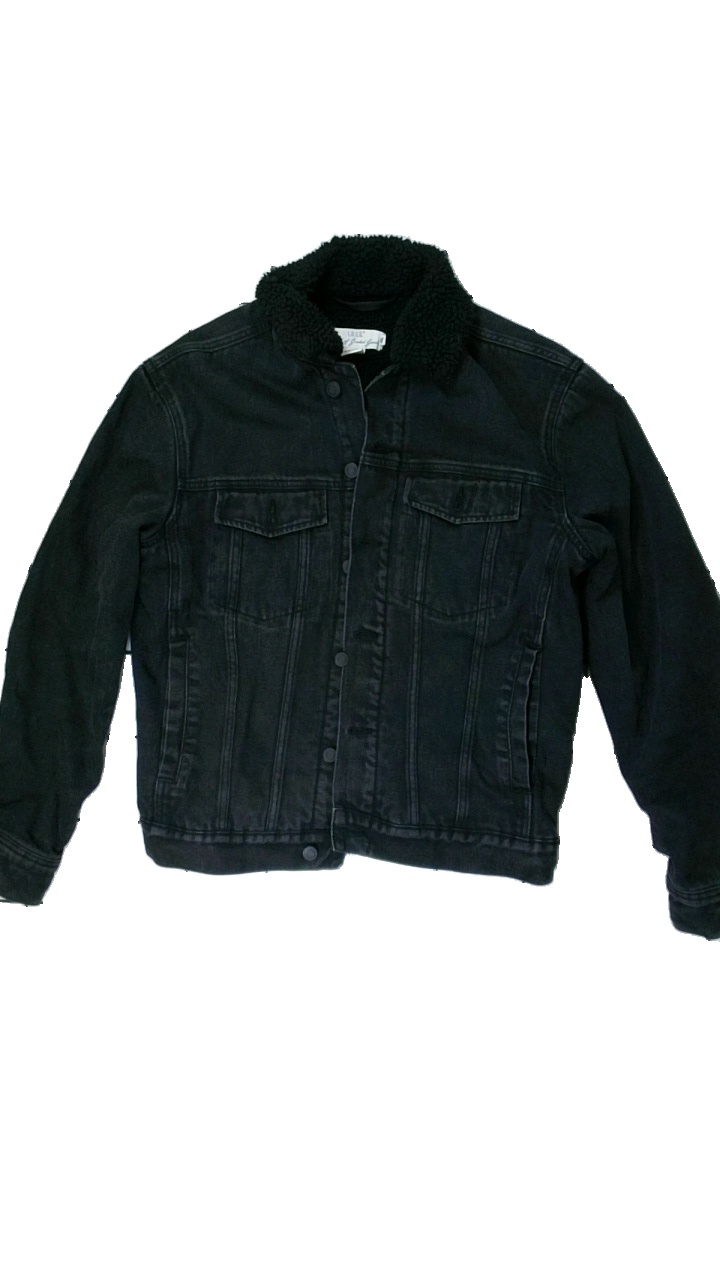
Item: Winter Jacket (Men)
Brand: Logg (h&m)
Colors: Black
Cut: Regular
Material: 50% cotton 50% polyester
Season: Winter
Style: Denim
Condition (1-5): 5
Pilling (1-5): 5
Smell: Minor
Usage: Reuse
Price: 100-150